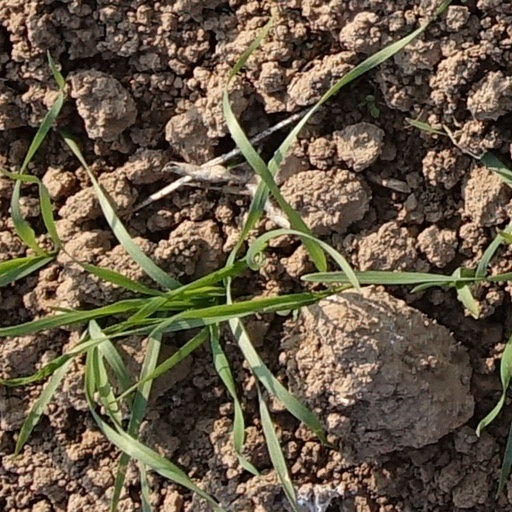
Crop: wheat